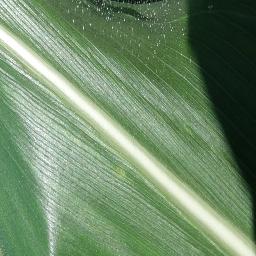
Label: Corn___healthy